Julian Smith (photographer)

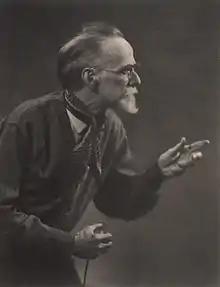
Julian Smith (1930s): "Self-portrait"

Recognised as a distinguished surgeon in Melbourne, Smith succeeded in a parallel career as an eminent photographer when, having taken up the medium in the 1920s and exhibiting with the Melbourne Camera Club, he devoted time to it in his late forties. He specialised in portraiture which he exhibited locally and internationally. He helped establish the Victorian Photographic Salon as a founding member in 1929 and was its president and frequently judged its exhibitions, including its International Salon. In 1946 the "Australasian Photo-Review" paid tribute to him; "It is safe to assume that every Australian photographer is familiar with the work of Dr. Julian Smith His artistic genius, his technical skill and his versatility are famous, not only in Australia, but throughout the whole world of pictorial photography."He was elected an honorary fellow of the Royal Photographic Society. In his early history of the medium in Australia Jack Cato asserted that Smith "had no superior in any part of the world". His portraits are in an outmoded Pictorialist style in a period of the emerging New Photography, artistically lit with orchestrated, sometimes melodramatic, poses, and printed with radical overexposure in pyrocatechin developer and bleaching-back with ferricyanide. In his more contrived, but popular, 'character study' tableaux the subject may be costumed as a protagonist from Dickens, Shakespeare, or from nursery rhymes.